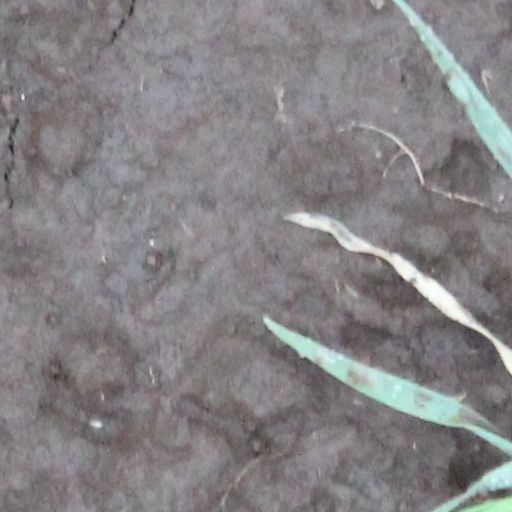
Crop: wheat